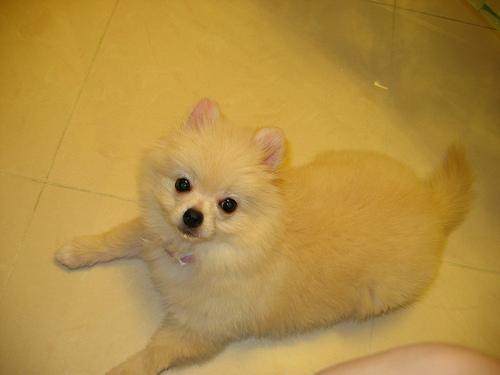
Pomeranian